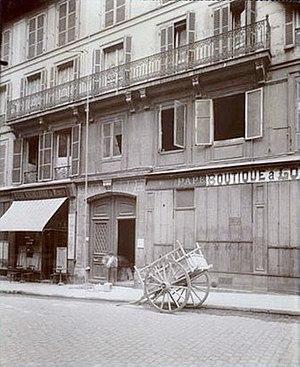
Amantine Aurore Lucile Dupin, future George Sand, romancière française, nait le 1er juillet 1804 à Paris au 15 rue Meslay, devenu aujourd'hui le n° 46, dans le 3e arrondissement.
George Sand [ ʒɔʁʒ sɑ̃ːd], pseudonyme d'Amantine Aurore Lucile Dupin, par mariage baronne Dudevant, est une romancière, dramaturge, épistolière, critique littéraire et journaliste française, née à Paris le 1ᵉʳ juillet 1804 et morte au château de Nohant-Vic le 8 juin 1876. Elle compte parmi les écrivains les plus prolifiques, avec plus de 70 romans à son actif et 50 volumes d'œuvres diverses dont des nouvelles, des contes, des pièces de théâtre et des textes politiques.